Bogyoke Aung San Stadium

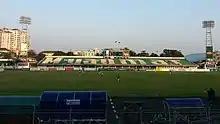
Aung San Stadium

Aung San National Indoor Stadium, located next to the outdoor stadium, is used for indoor sports competitions.